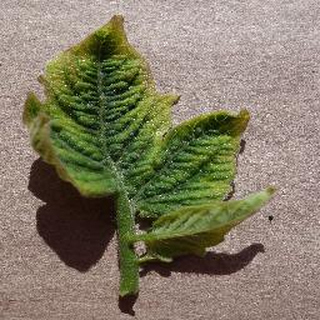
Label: tomato_yellow_leaf_curl_virus